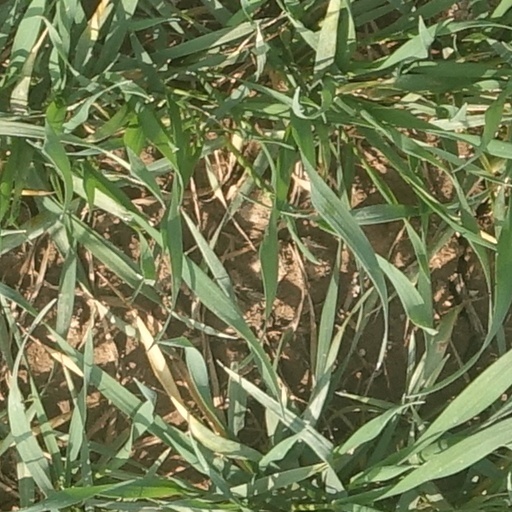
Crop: wheat